Gaifan
Also known as:
ca - Catalan: Gài fàn
ja - Japanese: 蓋飯
ko - Korean: 가이판
uk - Ukrainian: Гайфан
yue - Cantonese: 碟頭飯
zh - Chinese: 盖浇饭
Category: rice (mixed rice)
Cuisine: Chinese
Associated cuisines: Chinese
Area: China
Countries: China
Region: Eastern Asia

The dish consists of a fish, meat, or vegetable topping served over rice. The dish can be either freshly cooked or previously cooked, such as char siu.

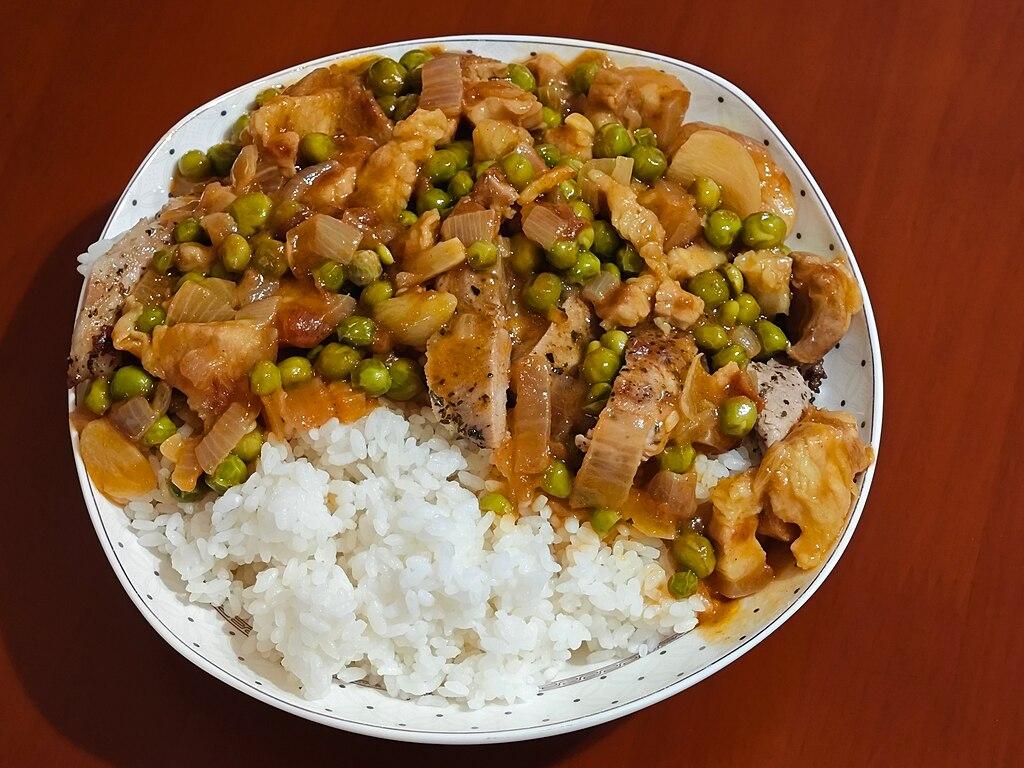
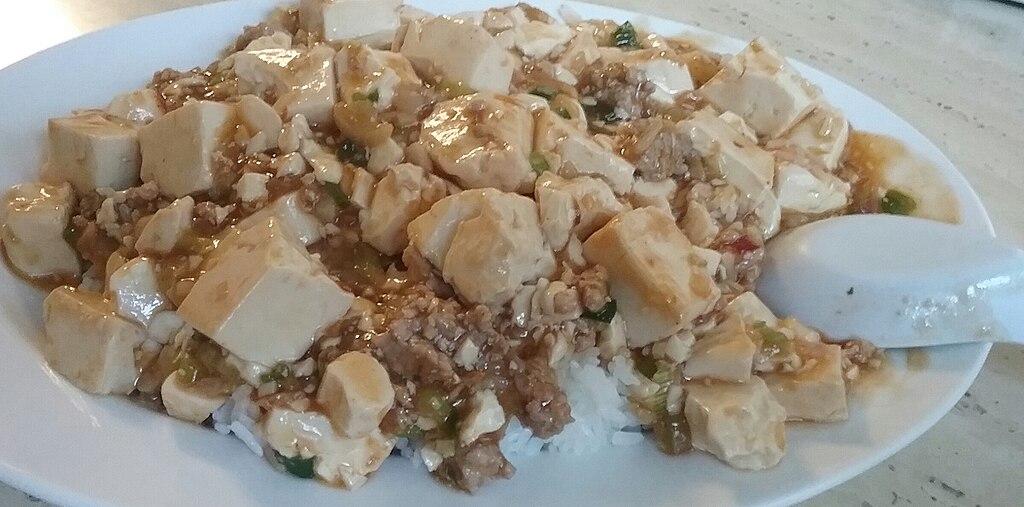
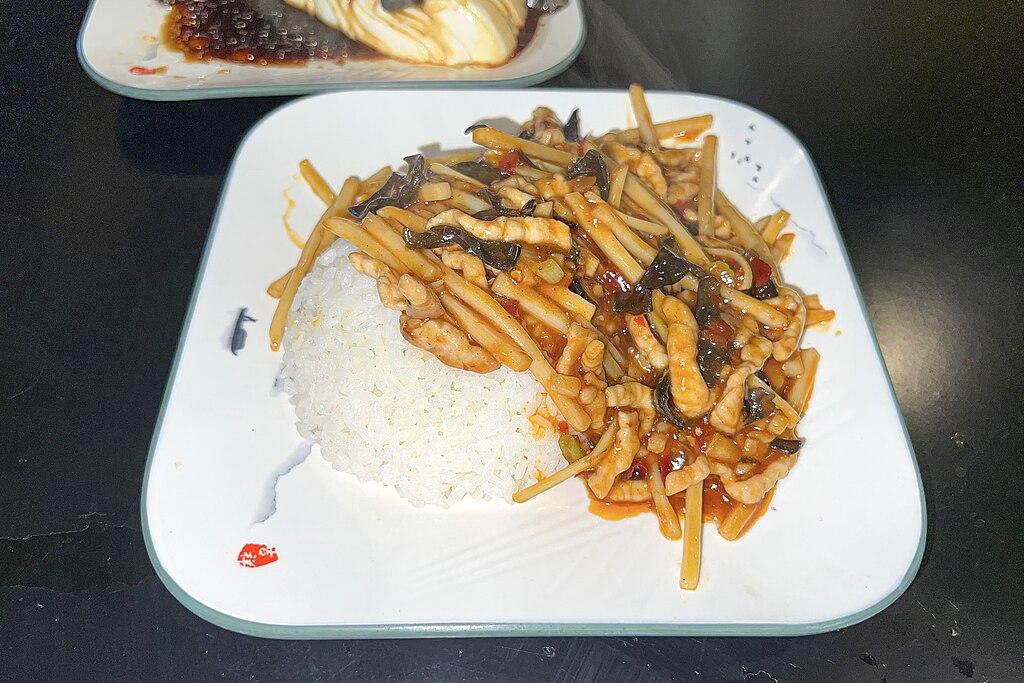
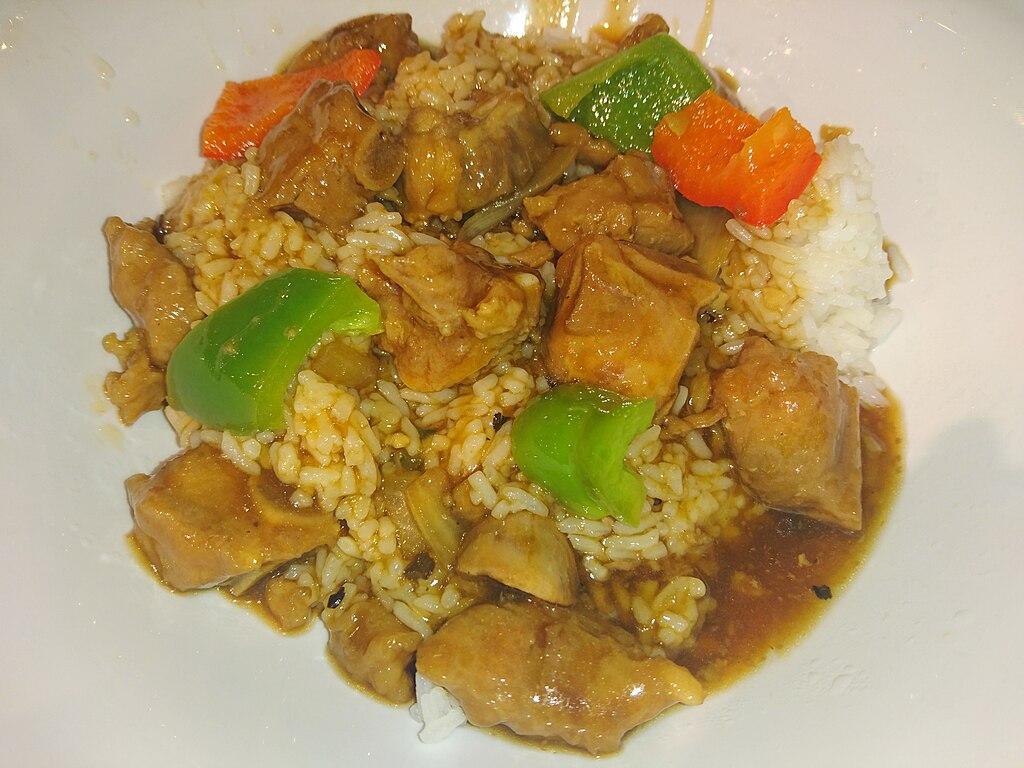